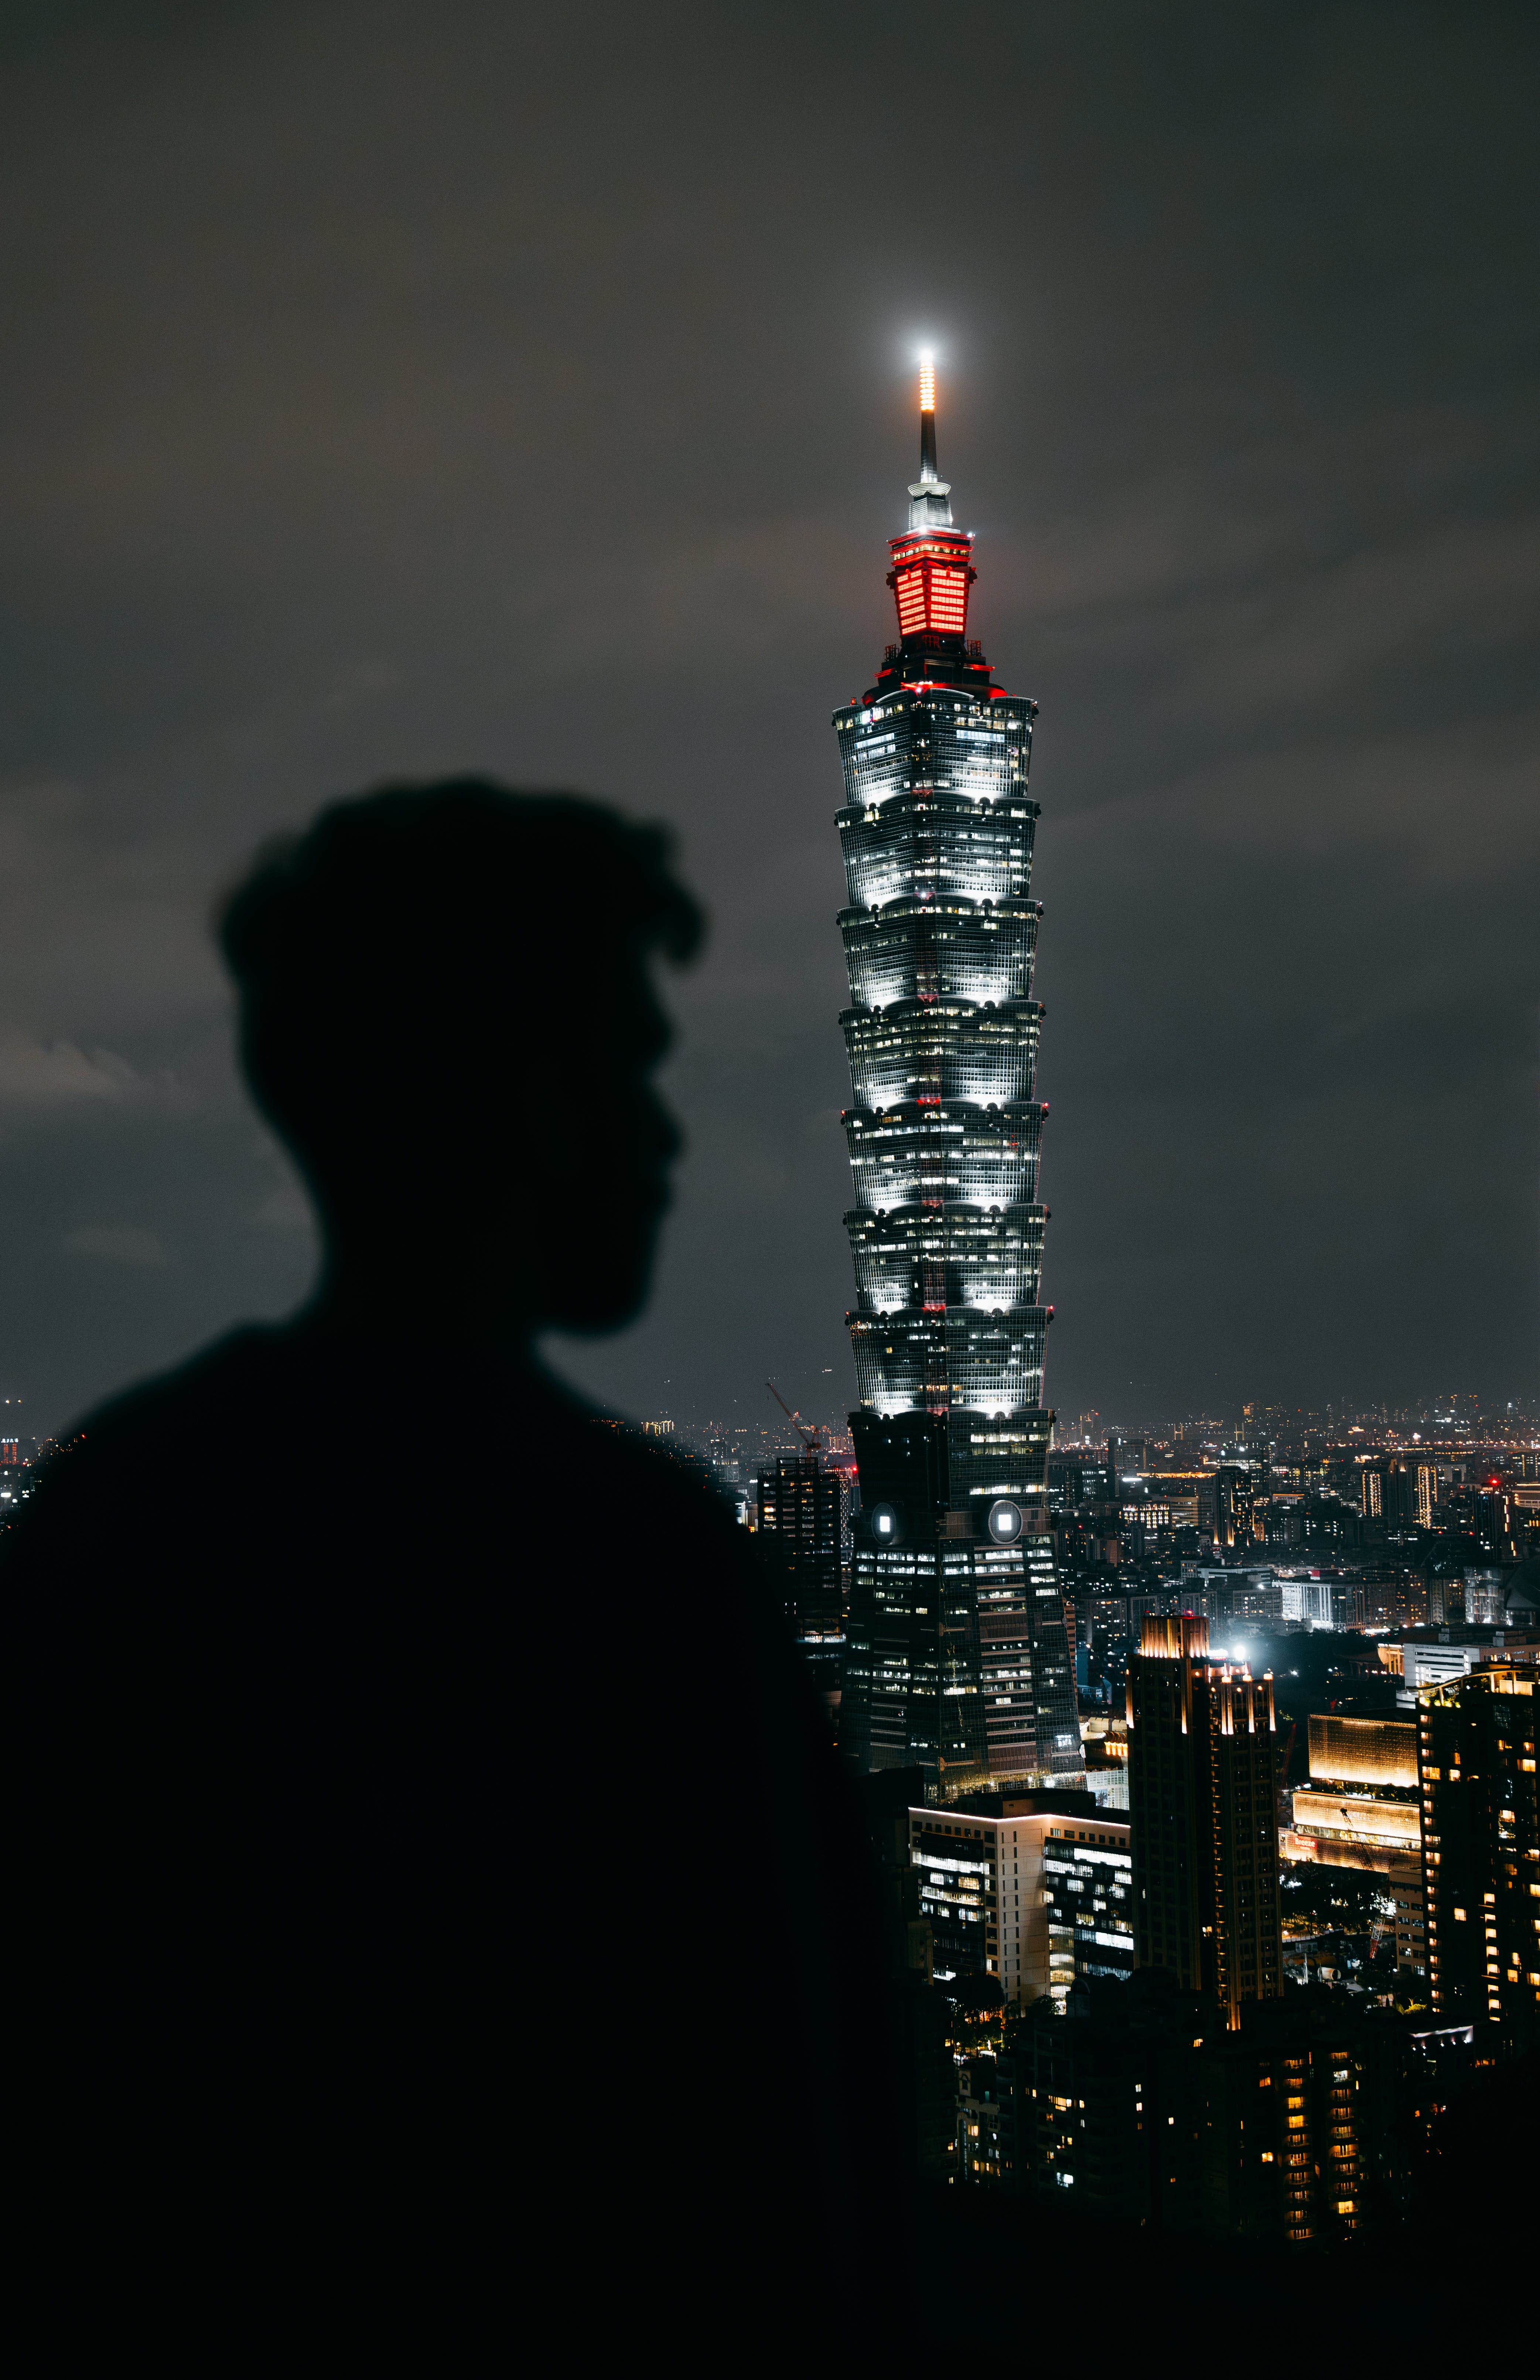
city, sky, skyscraper, building, cloud, tower, flash photography, tower block, dusk, condominium, cityscape, darkness, horizon, space, electricity, midnight, evening, spire, night, art, backlighting, mixed use, downtown, skyline, corporate headquarters, commercial building, roof, travel